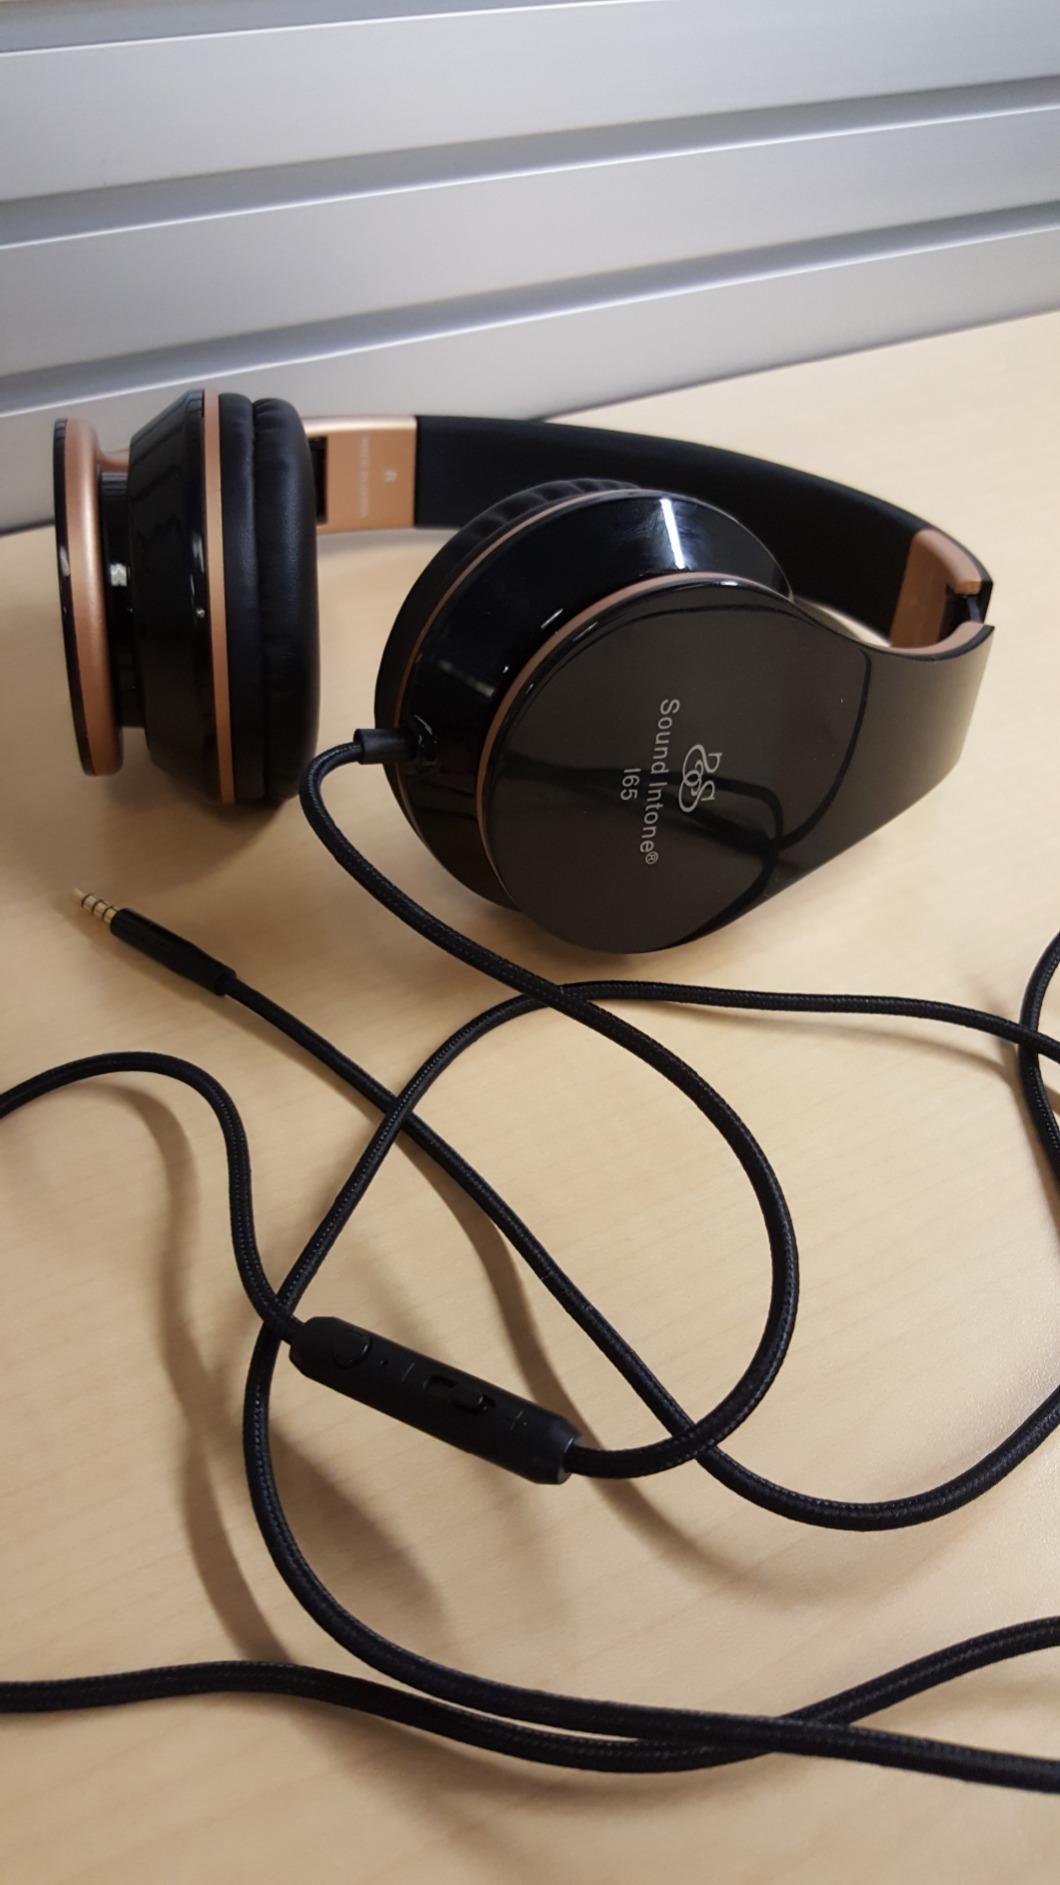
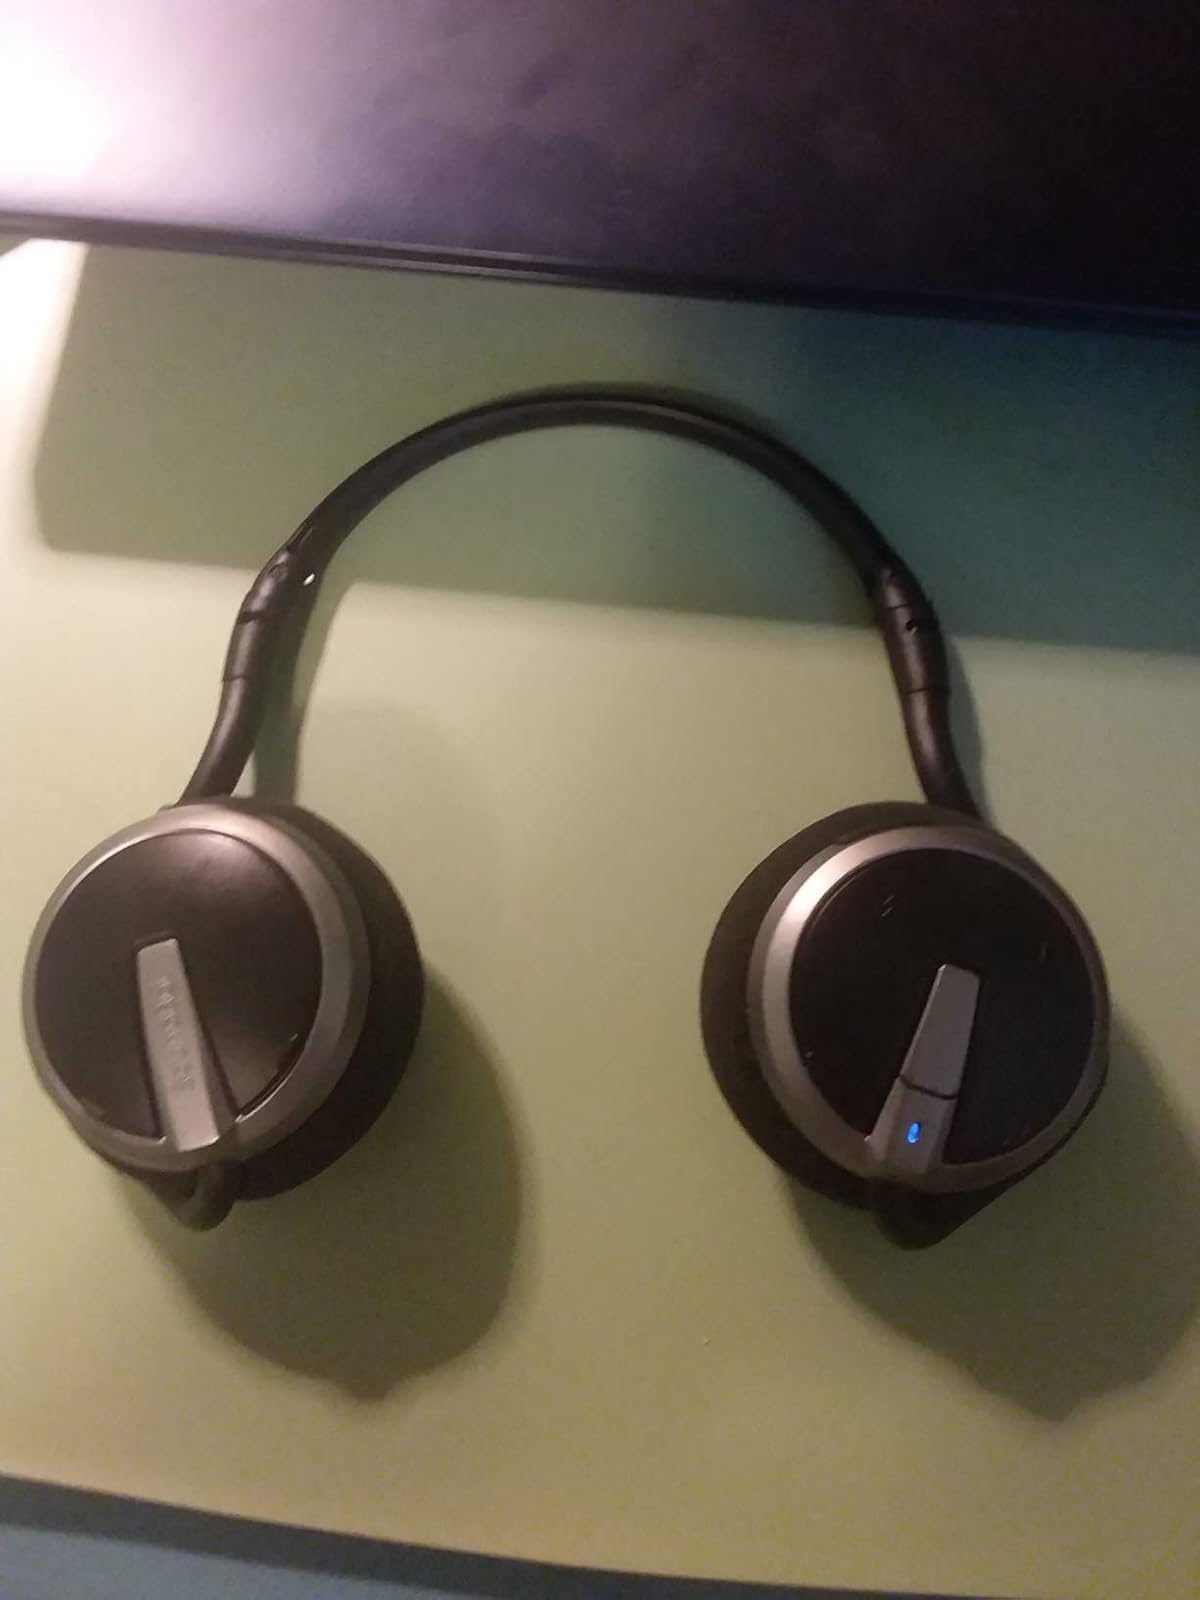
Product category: headphones
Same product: no